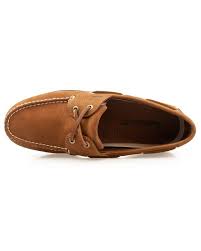
Label: Boat